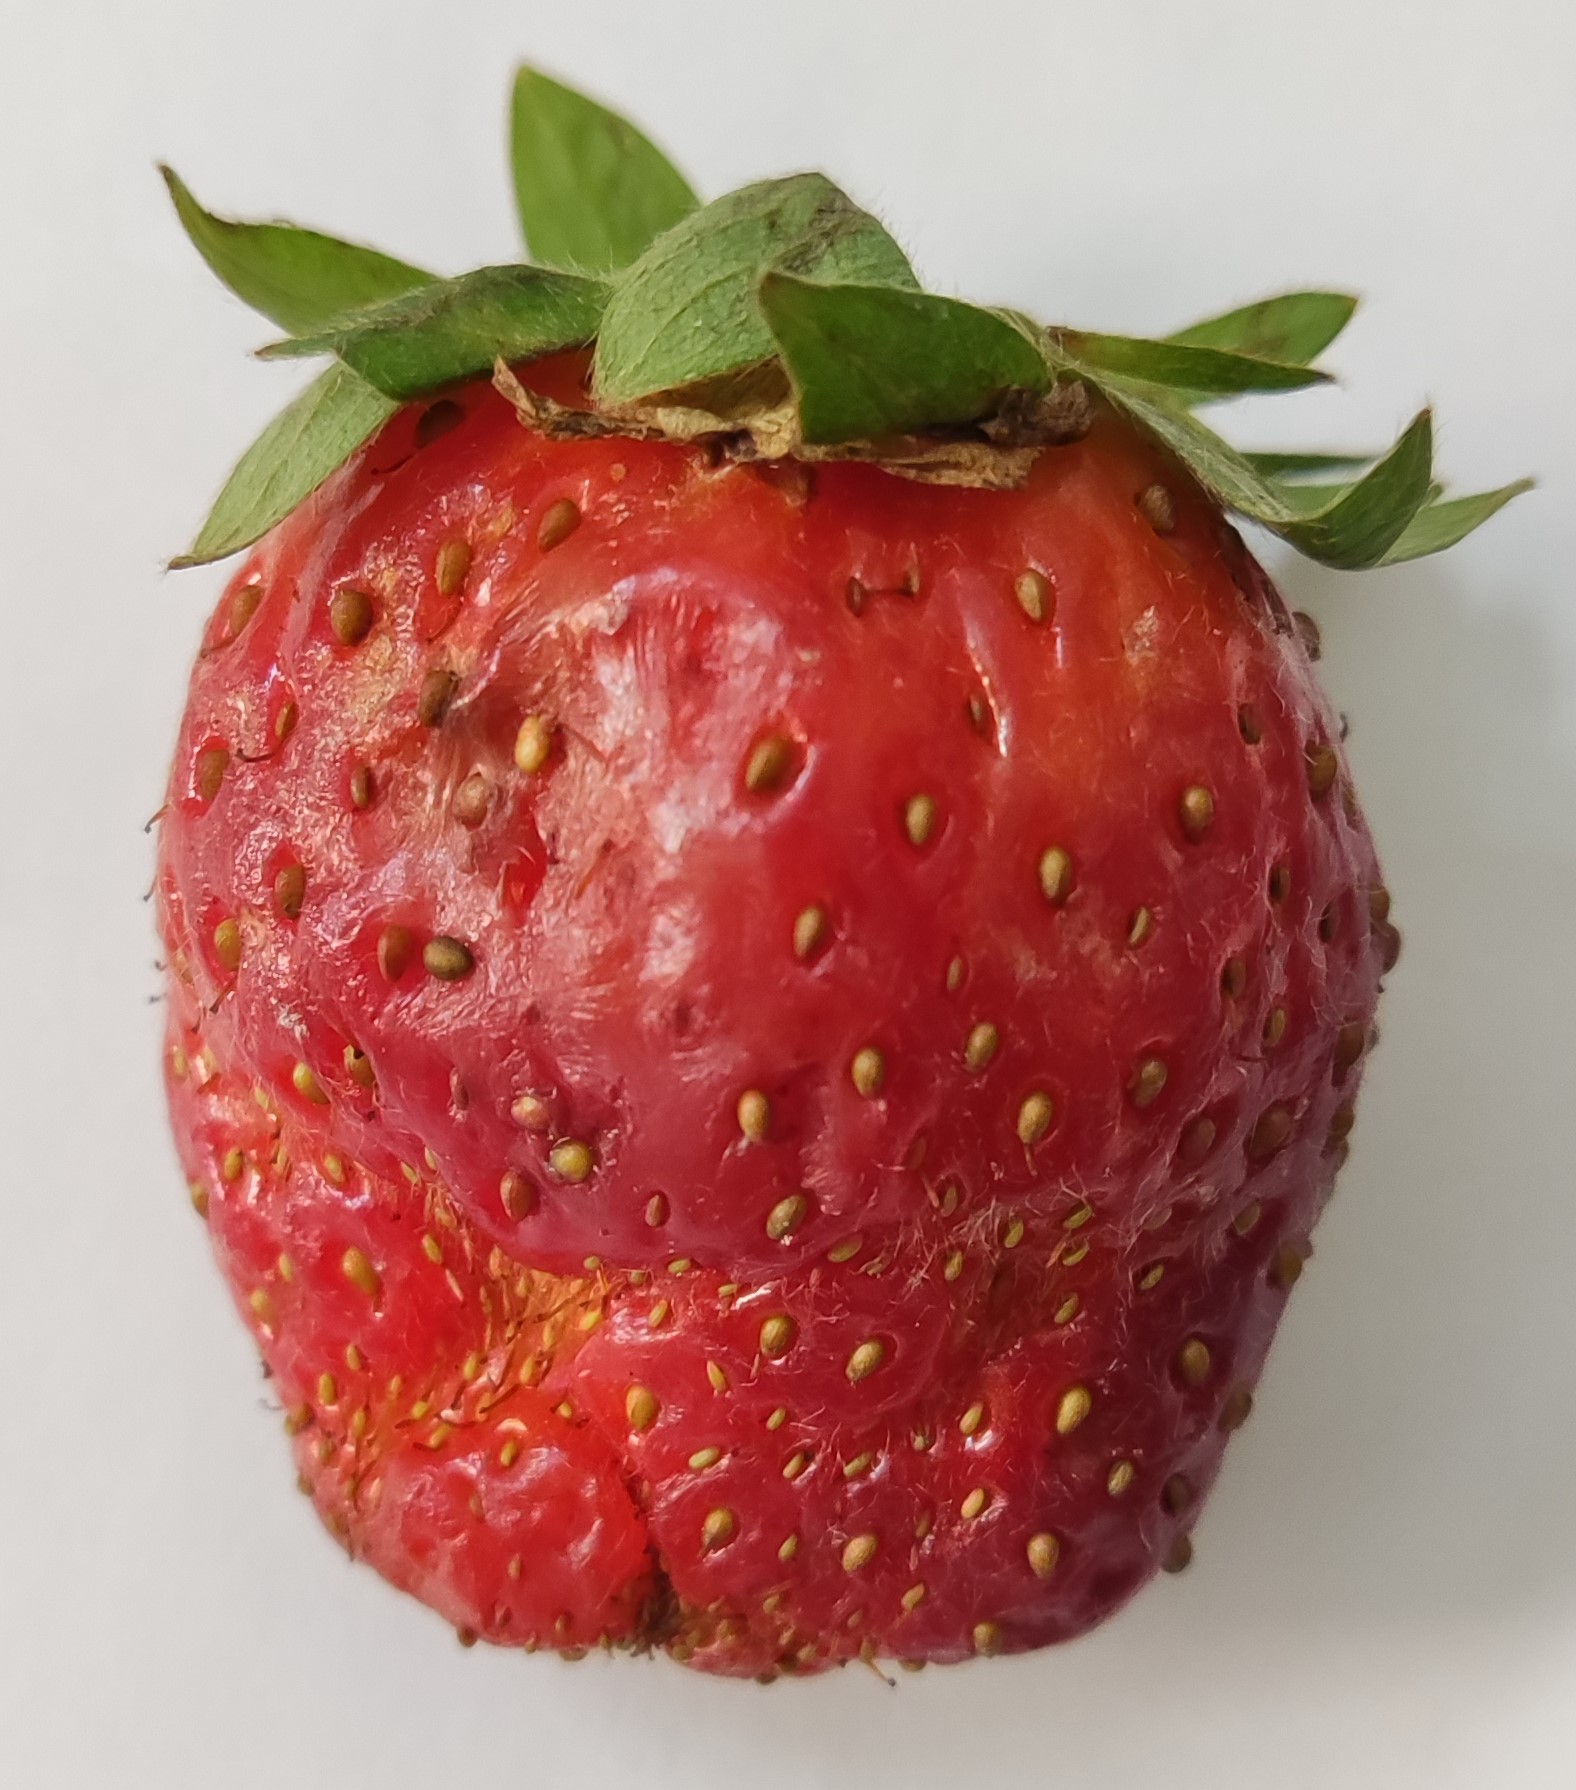
Fruit: strawberry
Condition: fresh